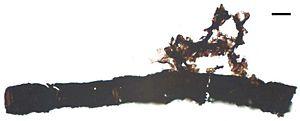
L’histoire évolutive des végétaux est un processus de complexification croissante, depuis les premières algues, en passant par les bryophytes, les lycopodes et les fougères, jusqu'aux complexes gymnospermes et angiospermes actuels. Bien que les végétaux plus primitifs continuent de prospérer, particulièrement dans leur milieu d'origine, chaque nouveau degré d'organisation évolue et développe de nouvelles capacités qui lui permettent de mieux s'adapter à de nouveaux milieux.